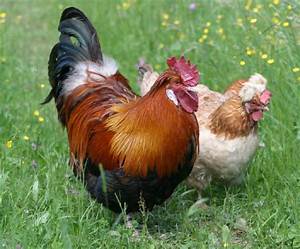
Label: gallina